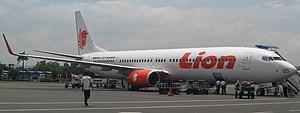
L'aéroport international Sultan Hasanuddin est l'aéroport de Makassar, la capitale de la province de Sulawesi du Sud dans l'île de Sulawesi. Il porte le nom du sultan Hasanuddin, le plus puissant souverain du royaume de Gowa, dont la capitale se trouvait un peu au sud de Makassar.
Lion Air est une compagnie aérienne indonésienne à bas coûts fondée en 1999 et basée à l'aéroport de Jakarta Soekarno-Hatta. Son réseau consiste en un grand nombre de lignes principalement intérieures.